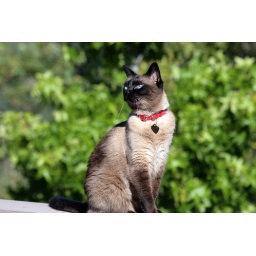
My apple head female Siamese cat Coco in Orange County CA